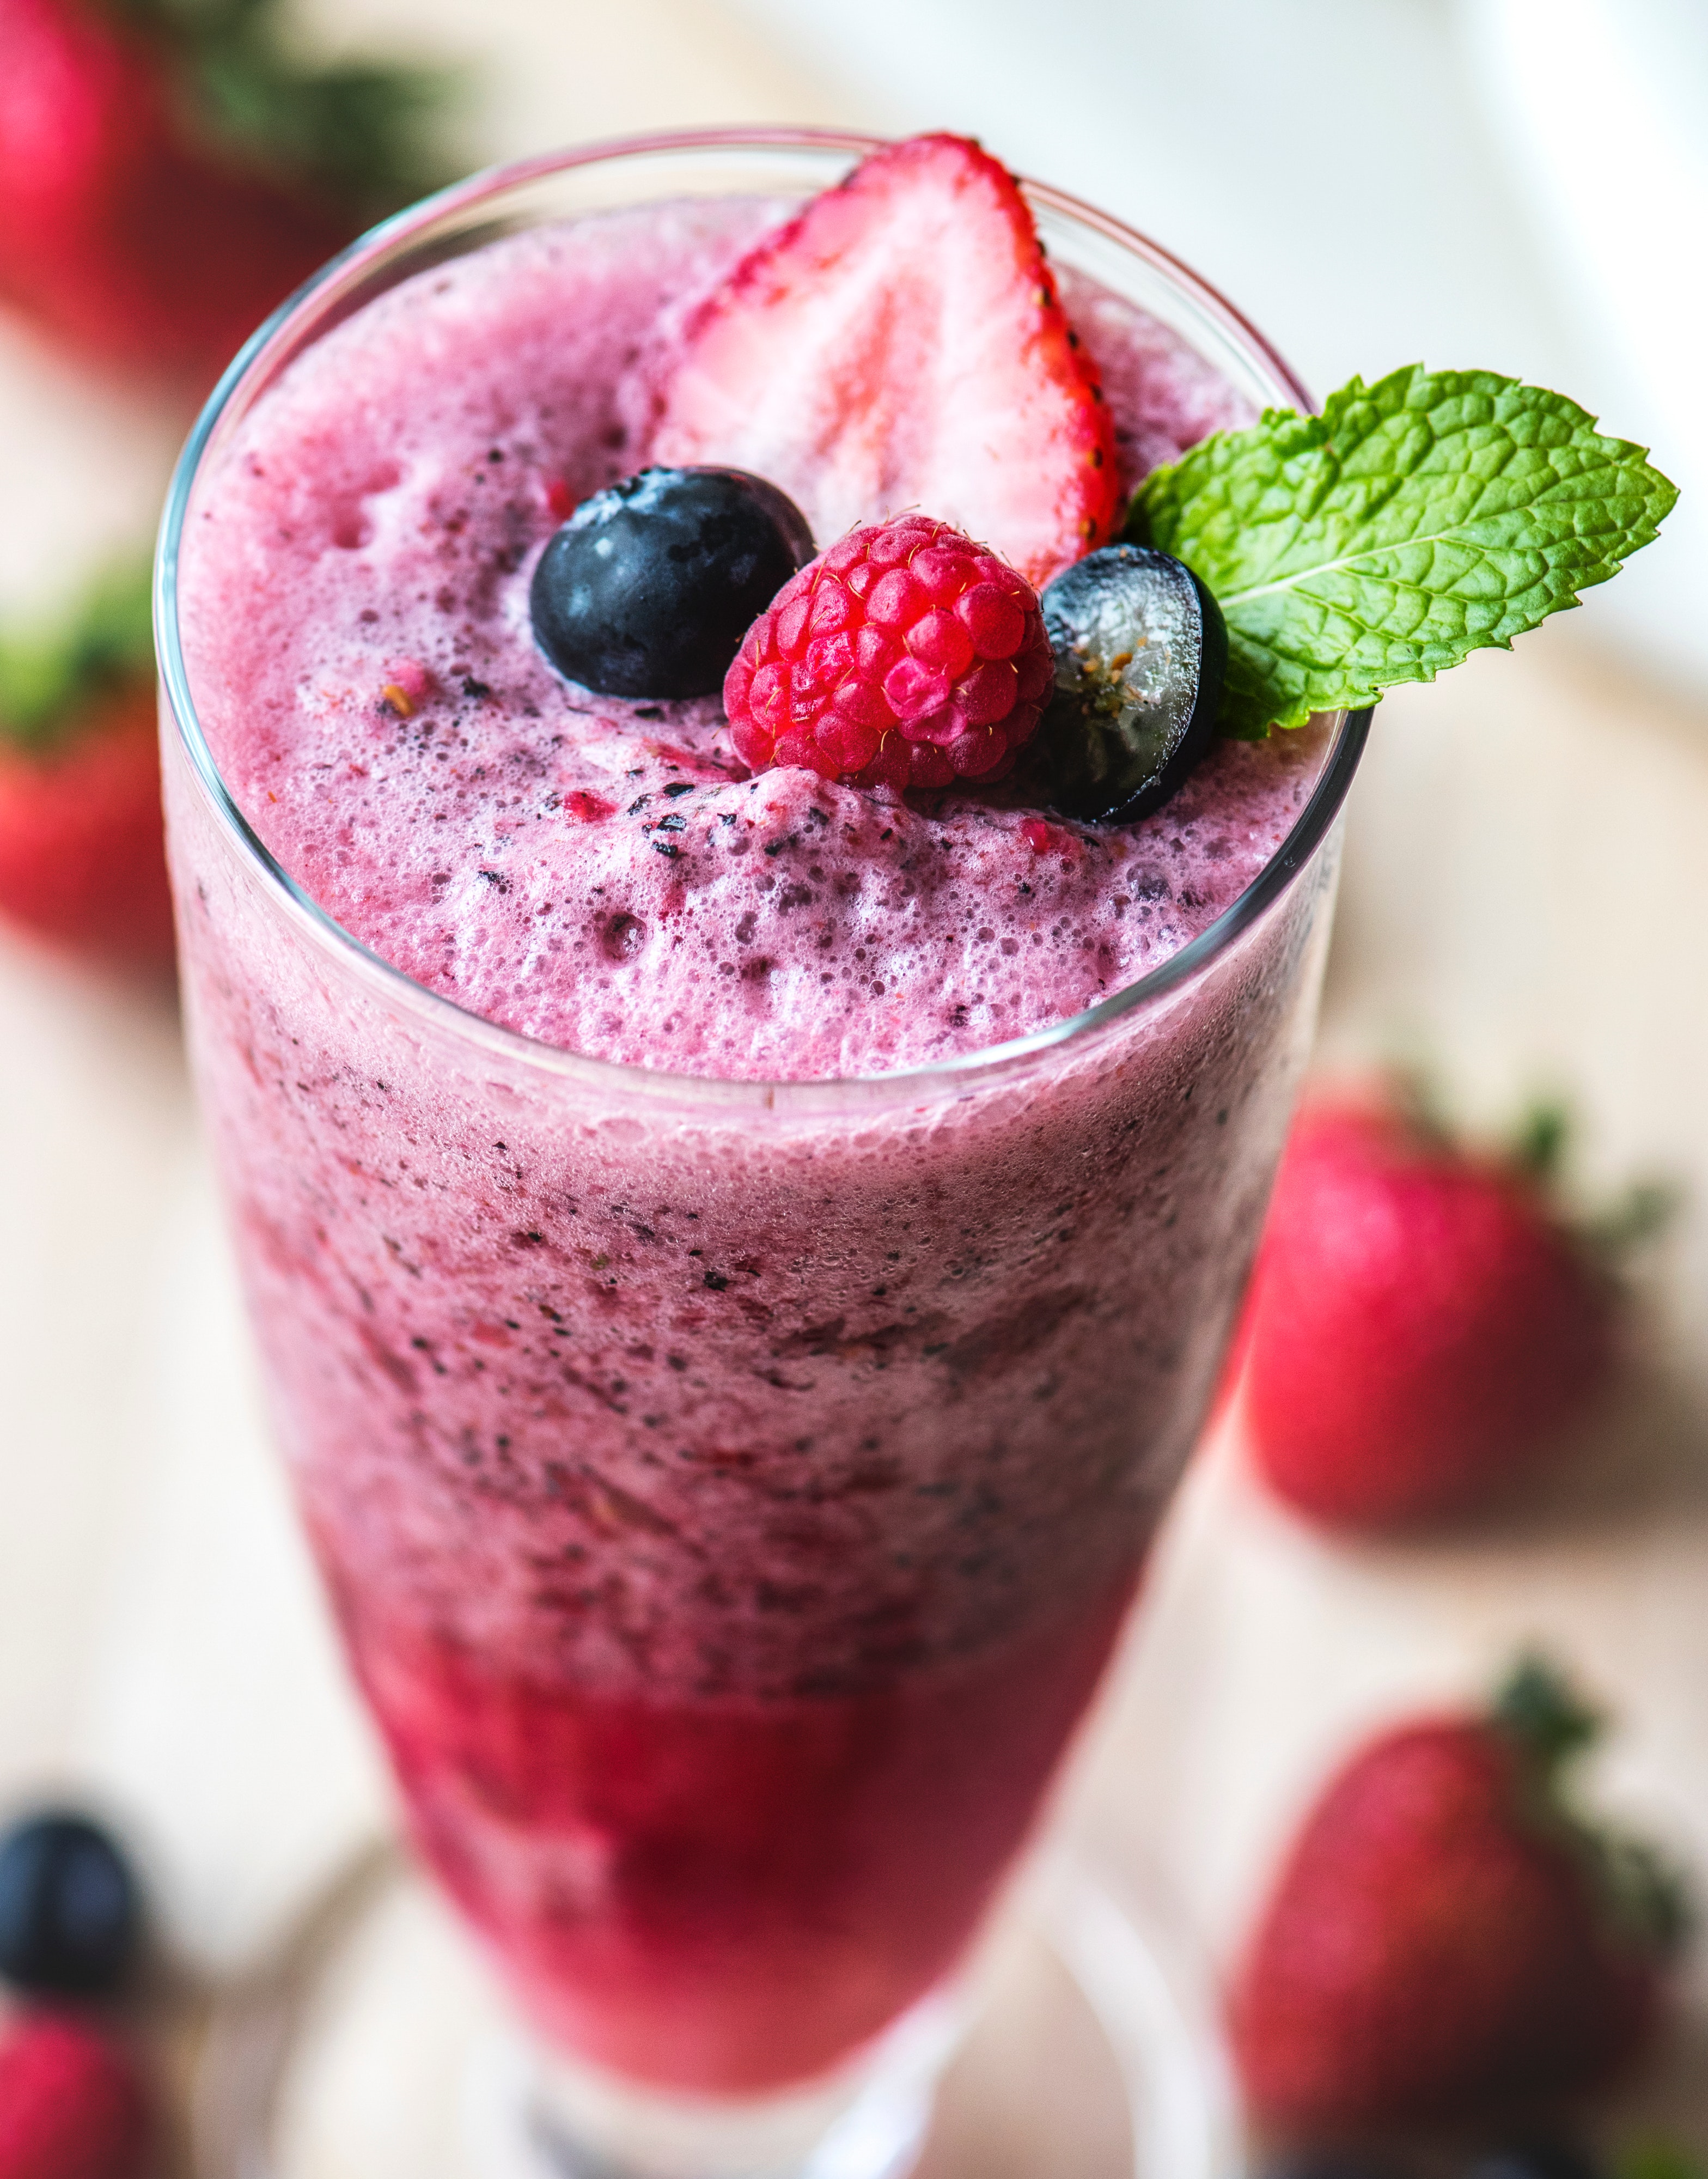
smoothie, non alcoholic beverage, superfood, drink, berry, frozen dessert, health shake, milkshake, juice, strawberry juice, frutti di bosco, fruit, batida